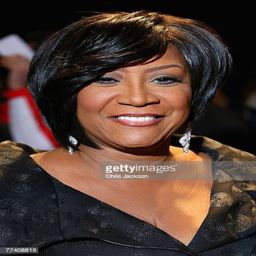
rhythm and blues artist arrives at the concert